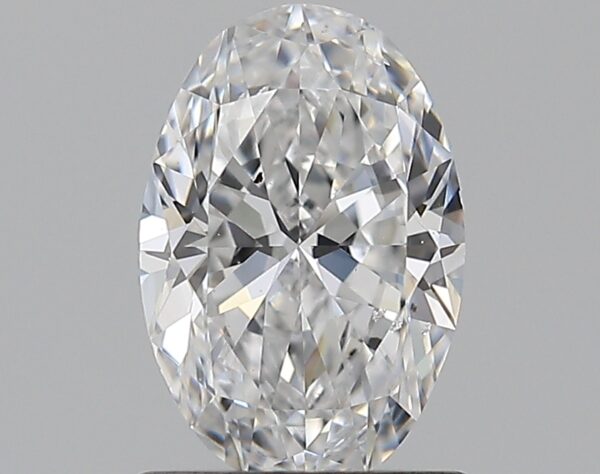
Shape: oval
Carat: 1
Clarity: SI1
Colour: D
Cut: EX
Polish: EX
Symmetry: VG
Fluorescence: N
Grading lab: GIA
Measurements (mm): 8.12 x 5.42 x 3.39